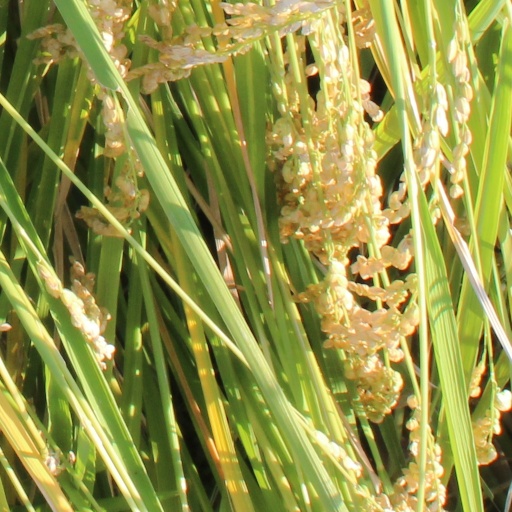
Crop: rice